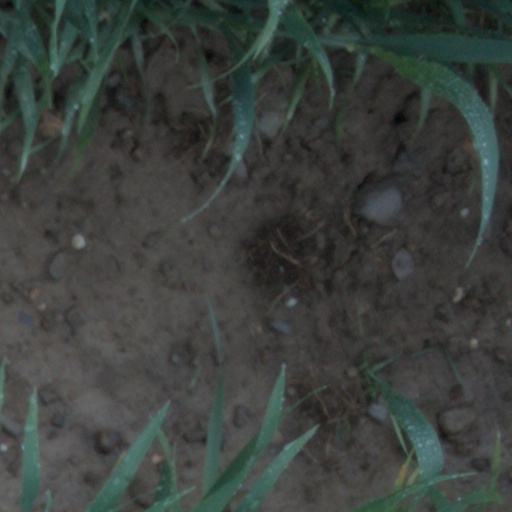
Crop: wheat